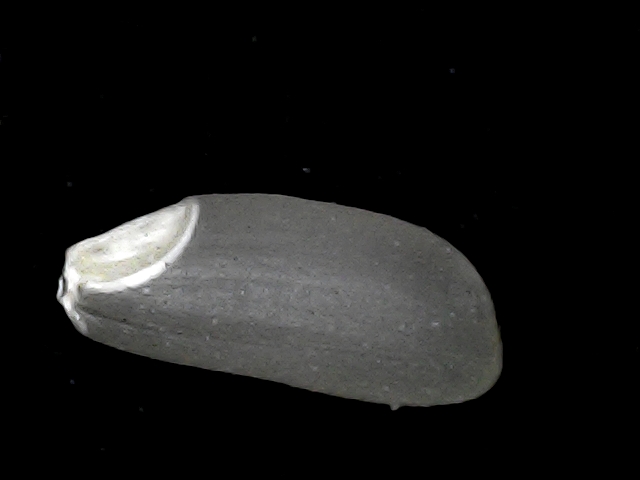
Rice variety: BD93